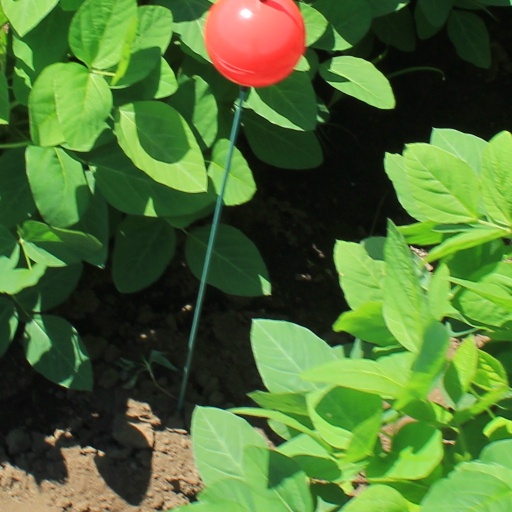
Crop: soybean